Casa da Junta

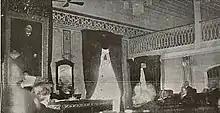
Opening of the 1919 legislative year with the reading of a message from state president Borges de Medeiros.

The Provedoria da Real Fazenda ("Ombudsman of the Royal Treasury") or the Junta de Administração e Arrecadação da Fazenda ("Board of Administration and Collection of the Treasury") was installed there, functioning as the Casa da Junta ("House of the Council"), Chamber, and Jail. In 1828, it became home to the Province's General Council, and from 1835 the Legislative Assembly kept its headquarters there. However, in the same year, the Ragamuffin War started, when the Legislative went into recess, being reactivated in 1845. Initially built with only one floor, it was remodeled and expanded in 1860, when its old colonial aspect was changed with neoclassical elements. It closed again between 1865 and 1870, during the Paraguayan War. Between 1937 and 1947, during the Vargas Era, it remained closed once more due to the dissolution of the legislatures, being renovated in 1947 to receive the new deputies of the third state Constituent Assembly. It continued to host the Assembly until 1967, when the new collegiate building, the Farroupilha ("Ragamuffin") Palace, was inaugurated.